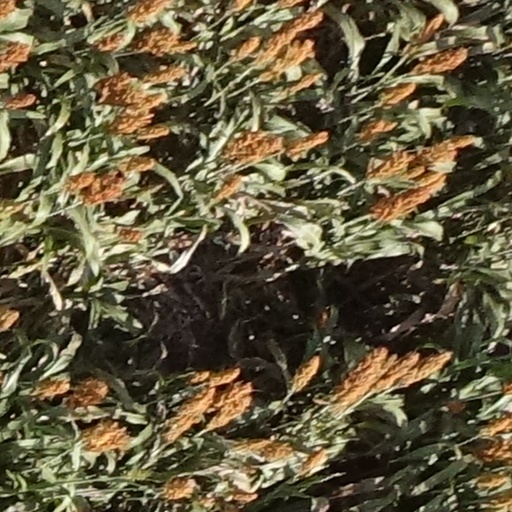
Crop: sorghum